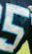
Number: 5